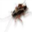
Label: cockroach